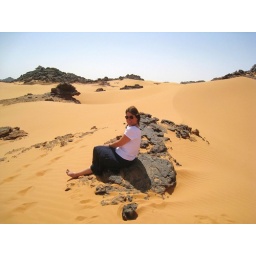
Thirty minutes off the highway we're in a sand castle